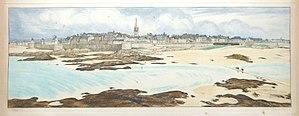
Saint-Malo vu du Grand Bé, eau-forte en couleur
Malo-Renault, pseudonyme d'Émile Auguste Renault, né à Saint-Malo le 5 octobre 1870 et mort au Havre le 19 juillet 1938, est un dessinateur, pastelliste, graveur et illustrateur français.